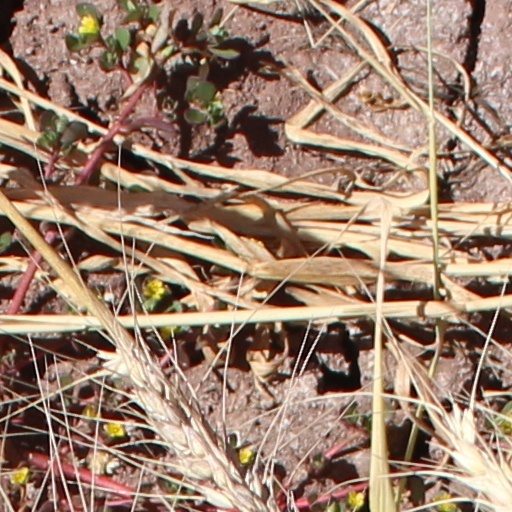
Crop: wheat